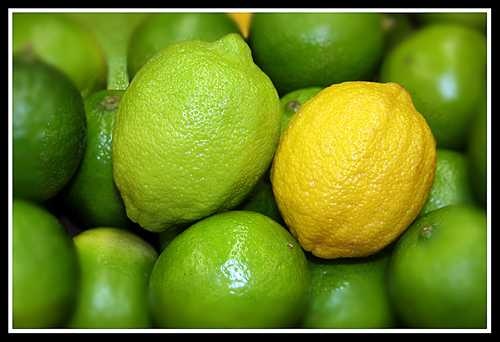
Label: Lemon